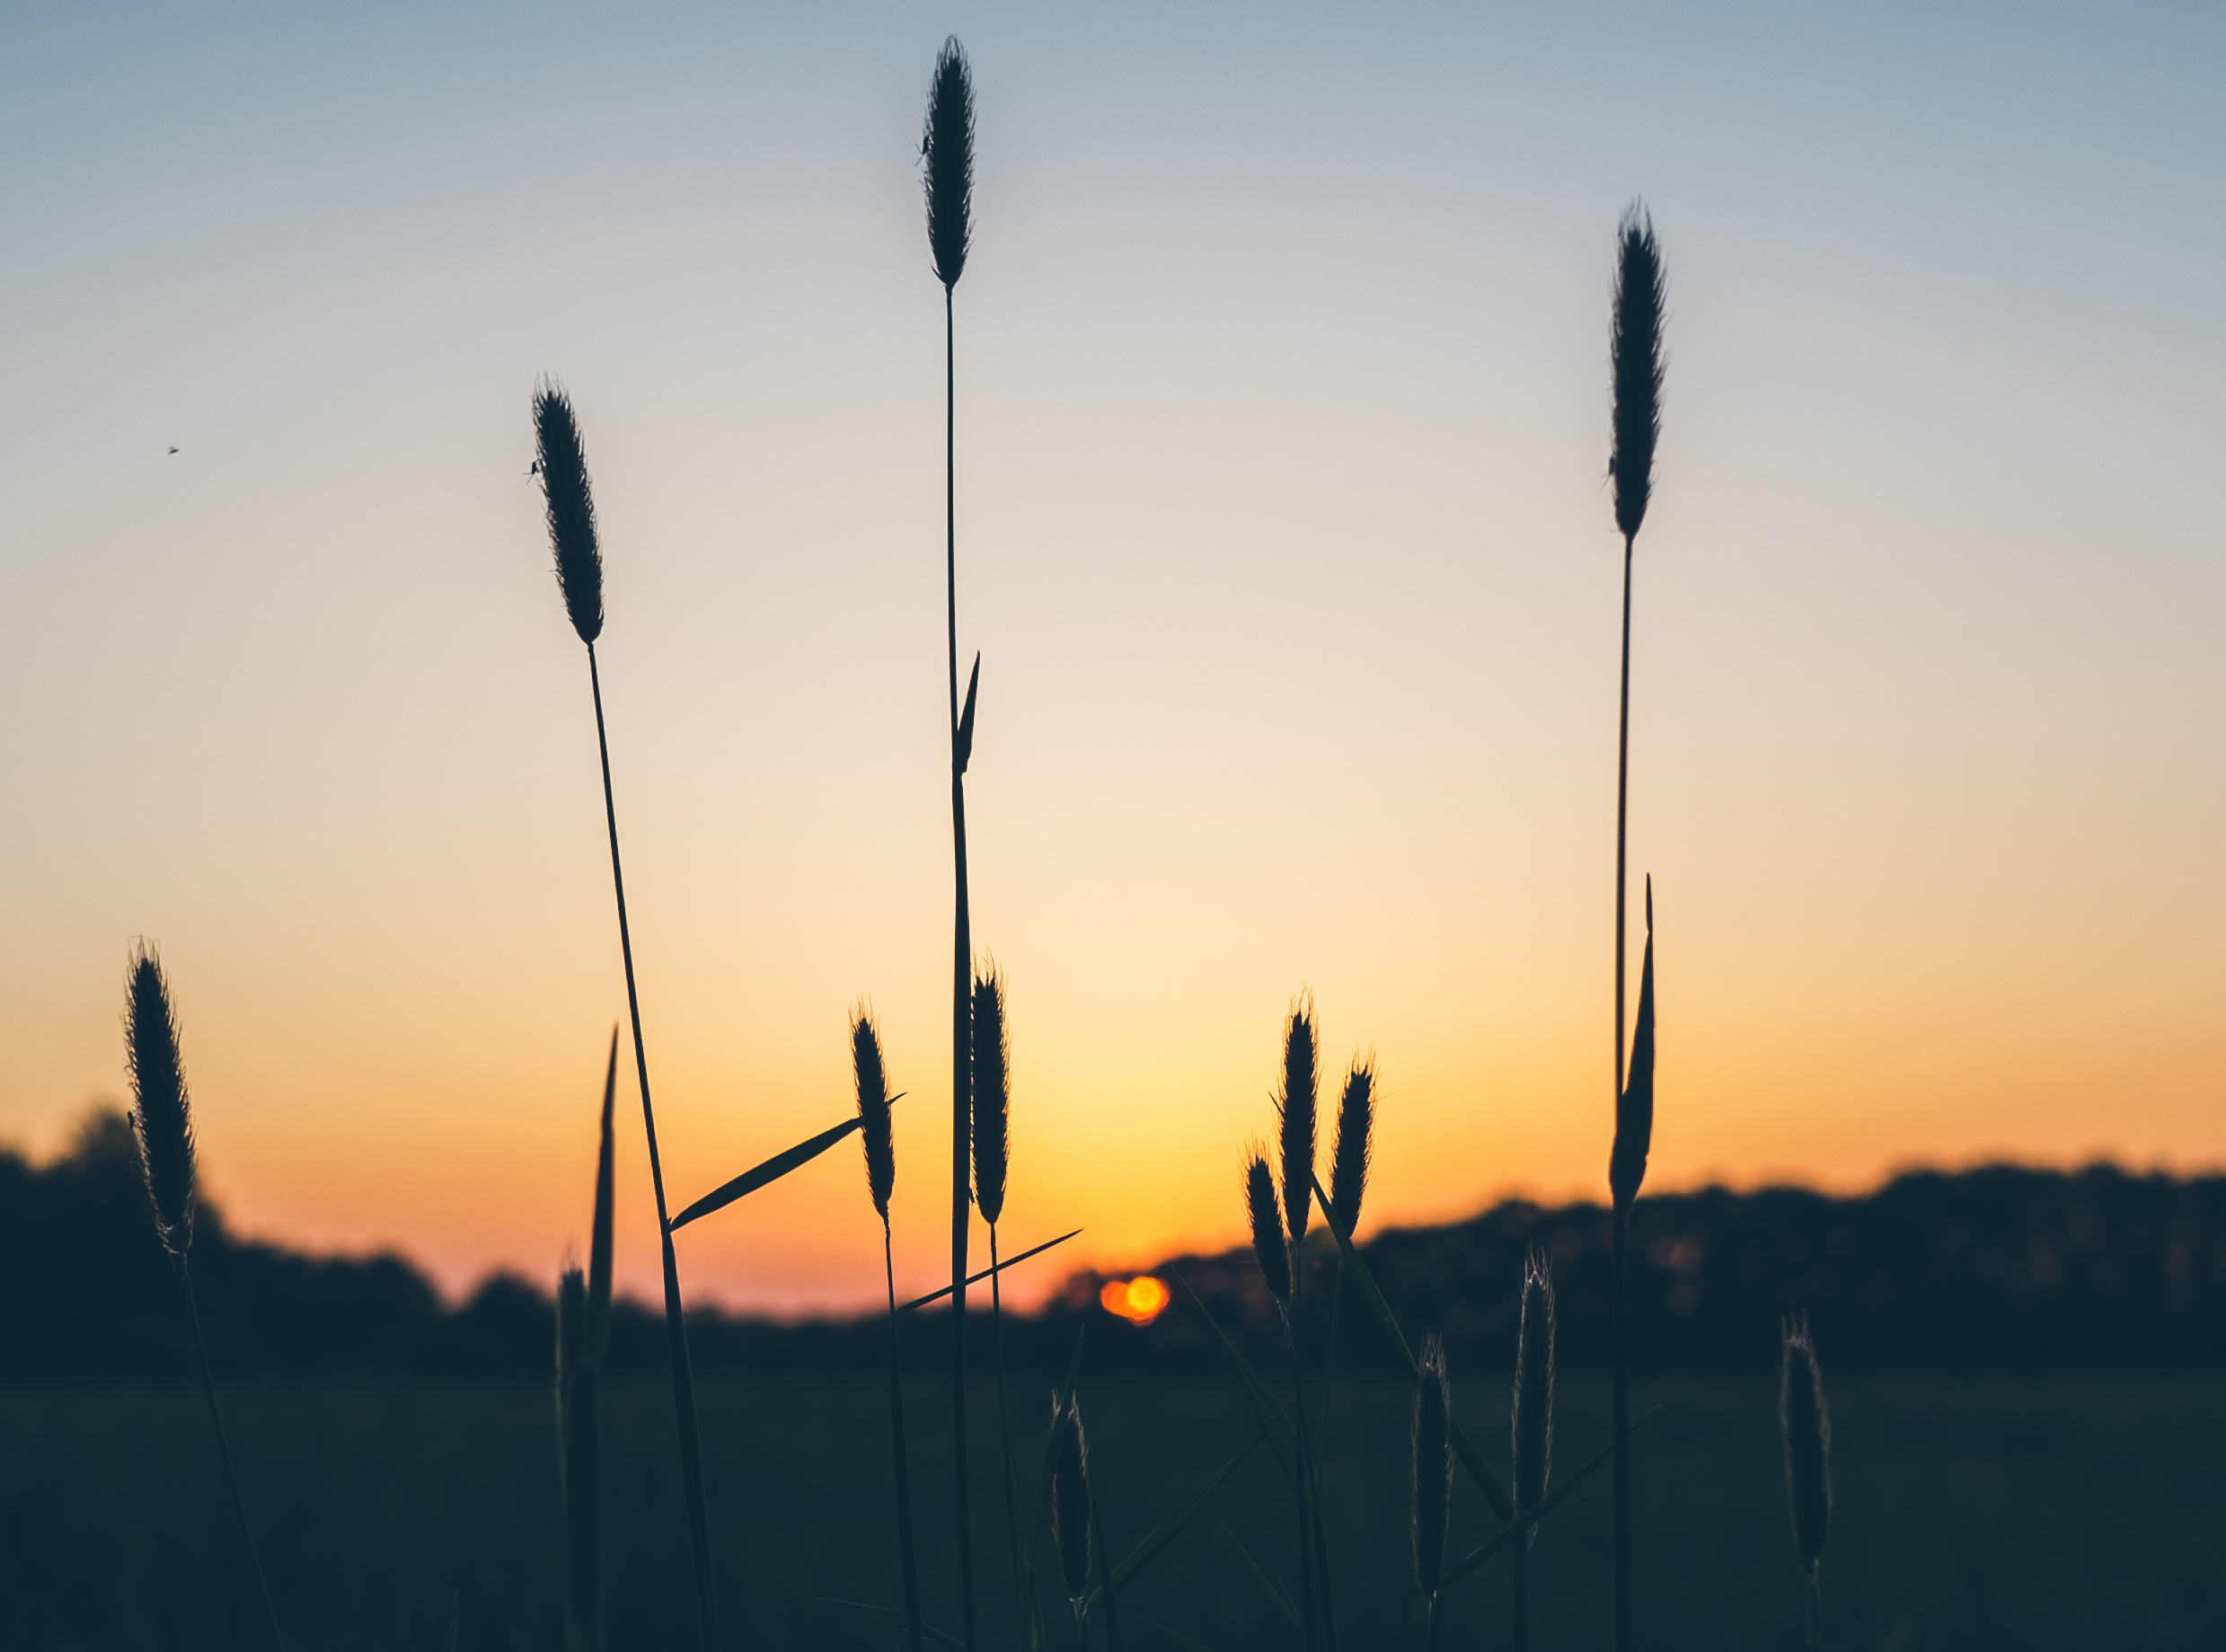
grass, horizon, silhouette, cloud, sky, sun, sunrise, sunset, sunlight, morning, wind, dawn, dusk, evening, atmospheric phenomenon, grass family